Vehicle registration plate

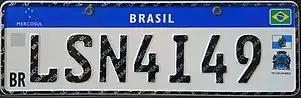
Plate for a private vehicle issued in 2018 from Rio de Janeiro, Brazil

Bolivia's current registration plate system consists of four numbers followed by three letters. At the top of the plate, "BOLIVIA" is spelled out. At the top left corner, the Bolivian flag may be present, and at the top right corner, a letter denoting the department in which the car is registered, according to the code, is displayed on either a metal tab on older plates or a sticker on newer plates. The current registration plate design consists of a white background with a blue borderline and blue letters and numbers.